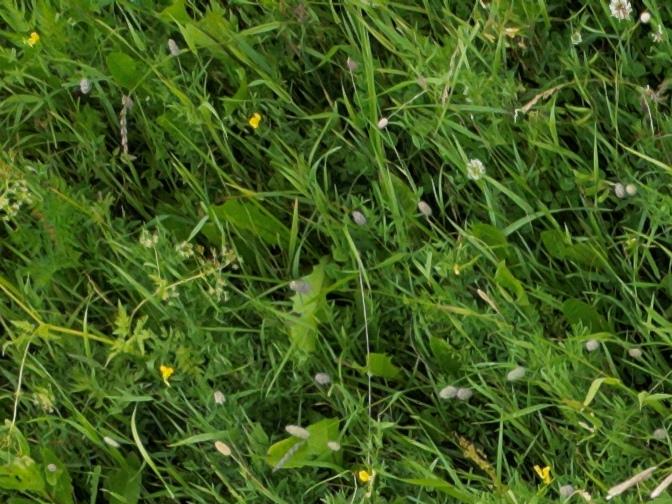
Flowers visible: yarrow flowers, yarrow flowers